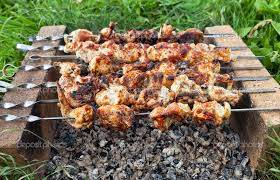
Yemek: kebap